History of cross-strait relations

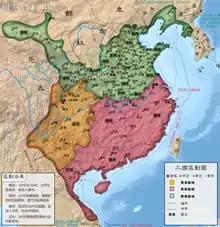
Some scholars believe that Yizhou in the Three Kingdoms was Taiwan, but the view is controversial

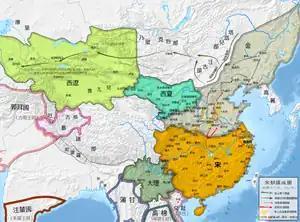
Southern Song Dynasty with Penghu and Liuqiu

The Chinese history book, "Records of the Three Kingdoms - Wu Zhi" records that in the first month of spring in the second year of Huanglong (230), Eastern Wu sent generals Wei Wen and Zhuge Zhi with 10,000 soldiers to cross the sea from Zhang'an in Linhai County in search of Yizhou, and thousands of them landed on Yizhou and returned. In addition, the book "Linhai Water and Land" written by Shen Ying, the governor of Danyang in Eastern Wu, records that Yizhou is 2,000 miles southeast of Linhai County, where "the land is free of frost and snow, and the grass and trees do not die; on all sides are mountains, where many mountain barbarians live." Some scholars believe that Yizhou refers to Taiwan but there is controversy, while others believe that Yizhou refers to the Ryukyu Islands.